White House Black Market

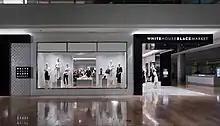
White House Black Market, Fashion Show Mall

White House Black Market currently operates more than 440 boutiques and over 60 outlets across the United States, Puerto Rico, and the U.S. Virgin Islands.